COVID-19 pandemic in the Navajo Nation

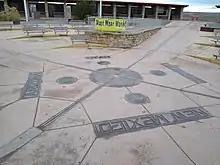
A sign at Four Corners Monument in 2021 advises visitors to wear a mask

The Navajo Nation Community Health Representatives program has worked toward mitigating COVID-19 effects through educating the Navajo people about the virus. They have further supported vaccination efforts by providing trusted care services, which are culturally catered to the Navajo people.